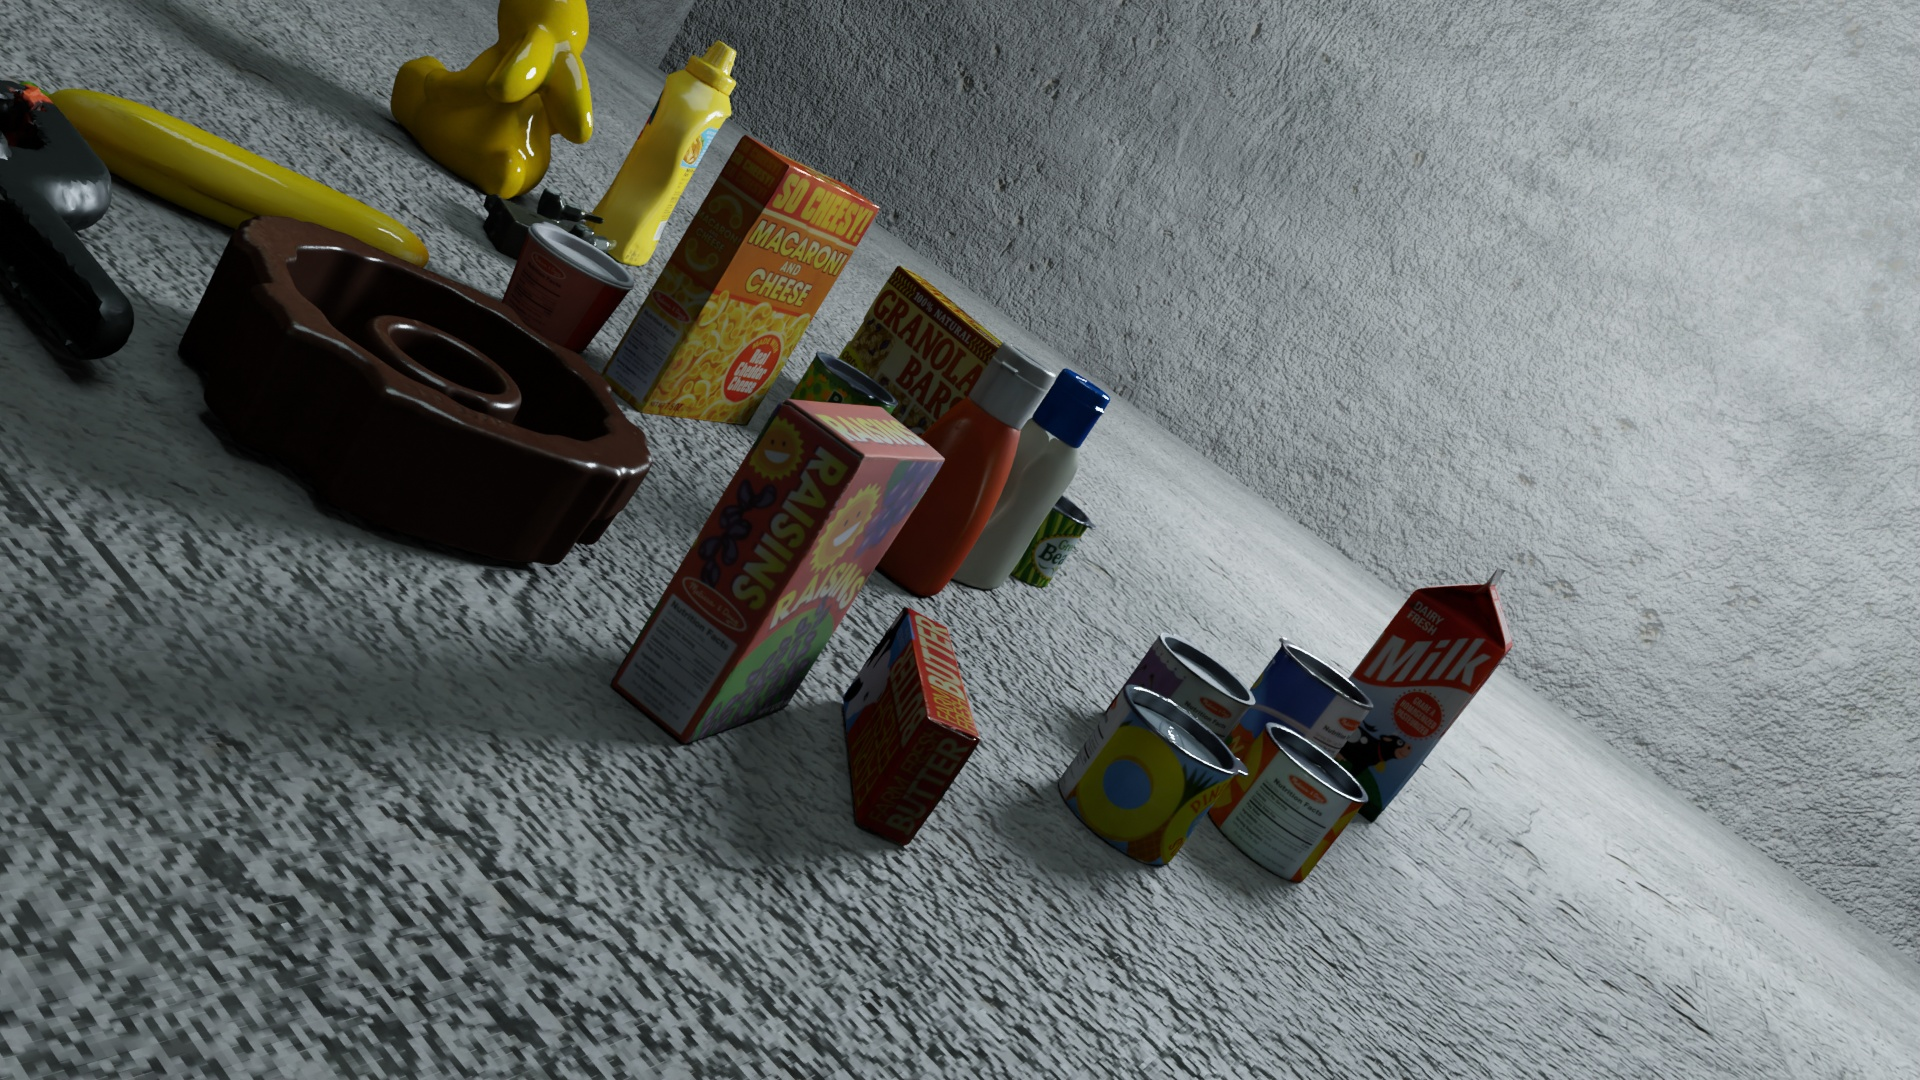
Question:
What are the eight normalized (x, y) image coordinates between 0 and 1 for the cuboid corners of the can of peas and carrots with the vibrant green label? Your answer should be a list of normalized (x, y) image coordinates between 0 and 1 with bottom face first then top face, all counter-clockwise.
Answer: [(0.399479, 0.37963), (0.405208, 0.410185), (0.448437, 0.450926), (0.440625, 0.418519), (0.421875, 0.314815), (0.428646, 0.341667), (0.472396, 0.385185), (0.463021, 0.356481)]